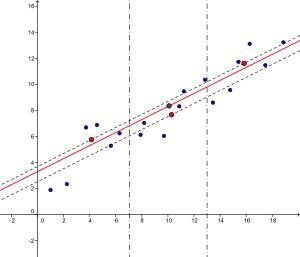
La méthode médiane-médiane, également appelée droite robuste de Tukey, est une méthode de régression linéaire à deux dimensions. Le terme « robuste » provient du fait que la méthode utilise le calcul de médianes, qui, contrairement au carré de la distance utilisé dans la méthode des moindres carrés, est peu perturbé par la présence de points aberrants.